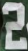
Number: 2